Jaedon Descheneau

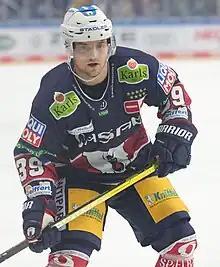
Descheneau with the Eisbären Berlin in 2023

Jaedon Descheneau (born 22 February 1995) is a Canadian professional ice hockey player. He currently plays in the Slovak Extraliga for HK Nitra.